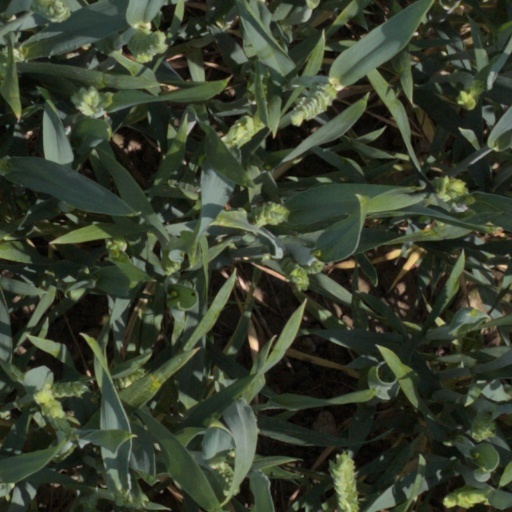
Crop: wheat